Thea Holme

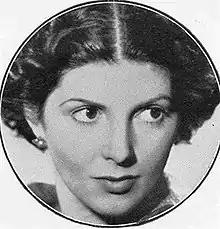

Holme was born Thea Johnston in 1904. Her father was the architect Philip Mainwaring Johnston. She studied art at The Slade and then theatre at the Central School of Drama. She made her professional stage debut in 1924 as Hippolyta in "A Midsummer Night's Dream", at the Richmond Theatre.